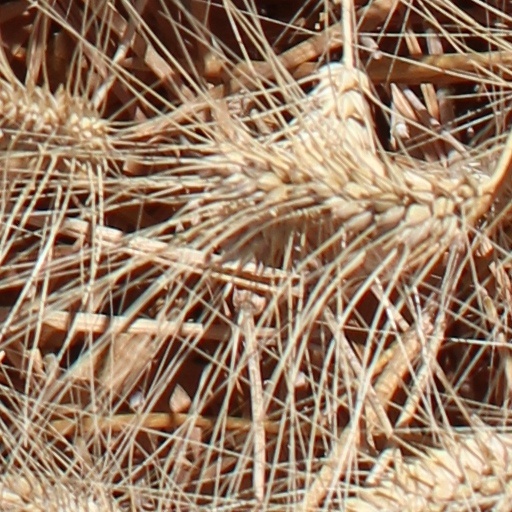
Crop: wheat